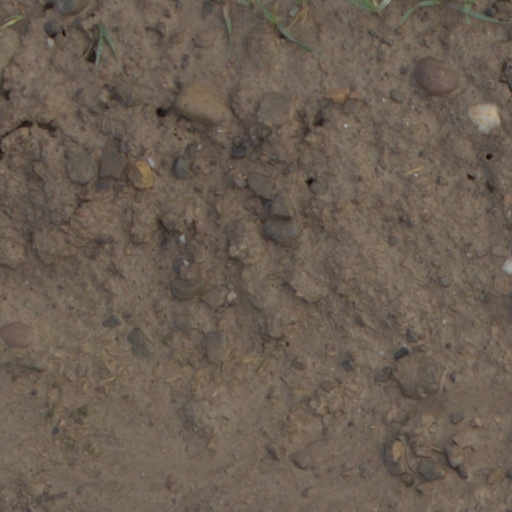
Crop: wheat